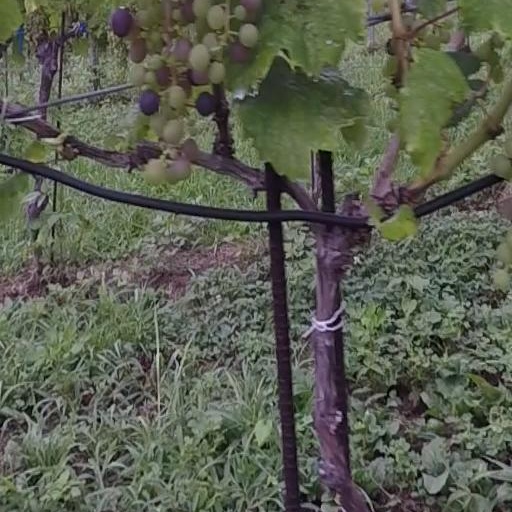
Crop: grape